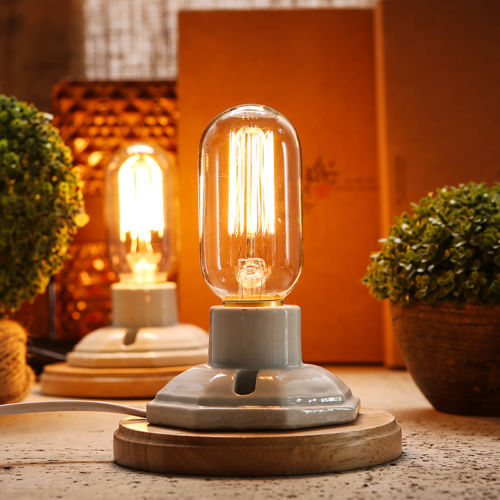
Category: lamp